Vaslav Nijinsky

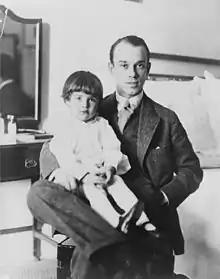
Nijinsky and daughter Kyra, 1916, Miami Biltmore Hotel

Nijinsky took the creative reins and choreographed ballets which pushed boundaries and stirred controversy. His ballets were "L'après-midi d'un faune" ("The Afternoon of a Faun", based on Claude Debussy's "Prélude à l'après-midi d'un faune") (1912); "Jeux" (1913); and "Till Eulenspiegel" (1916). These introduced his audiences to the new direction of modern dance. As the title character in "L'après-midi d'un faune", in the final tableau, he mimed masturbation with the scarf of a nymph, causing a scandal; he was defended by such artists as Auguste Rodin, Odilon Redon and Marcel Proust. Nijinsky's new trends in dance caused a riotous reaction at the Théâtre de Champs-Élysées when they premiered in Paris.